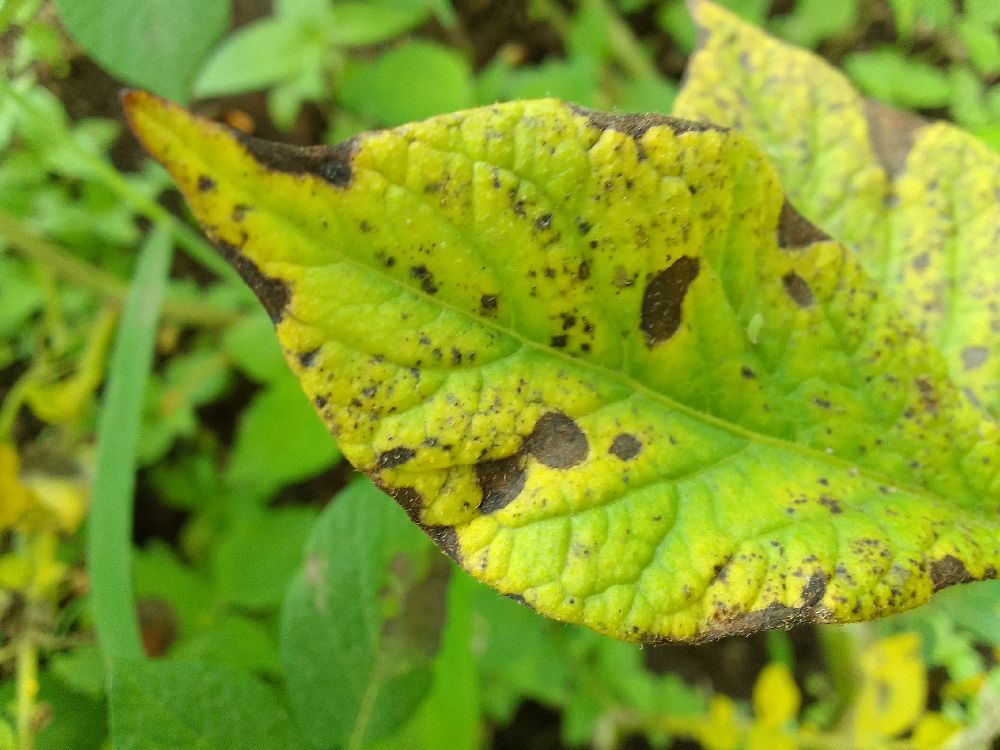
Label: Early blight